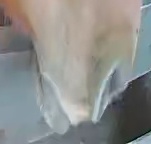
Face region: mouth_nostrils (mouth_chin_nostrils_and_profile)
Pain indicator: not_present